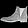
Label: Ankle boot